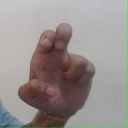
अक्षर: अ